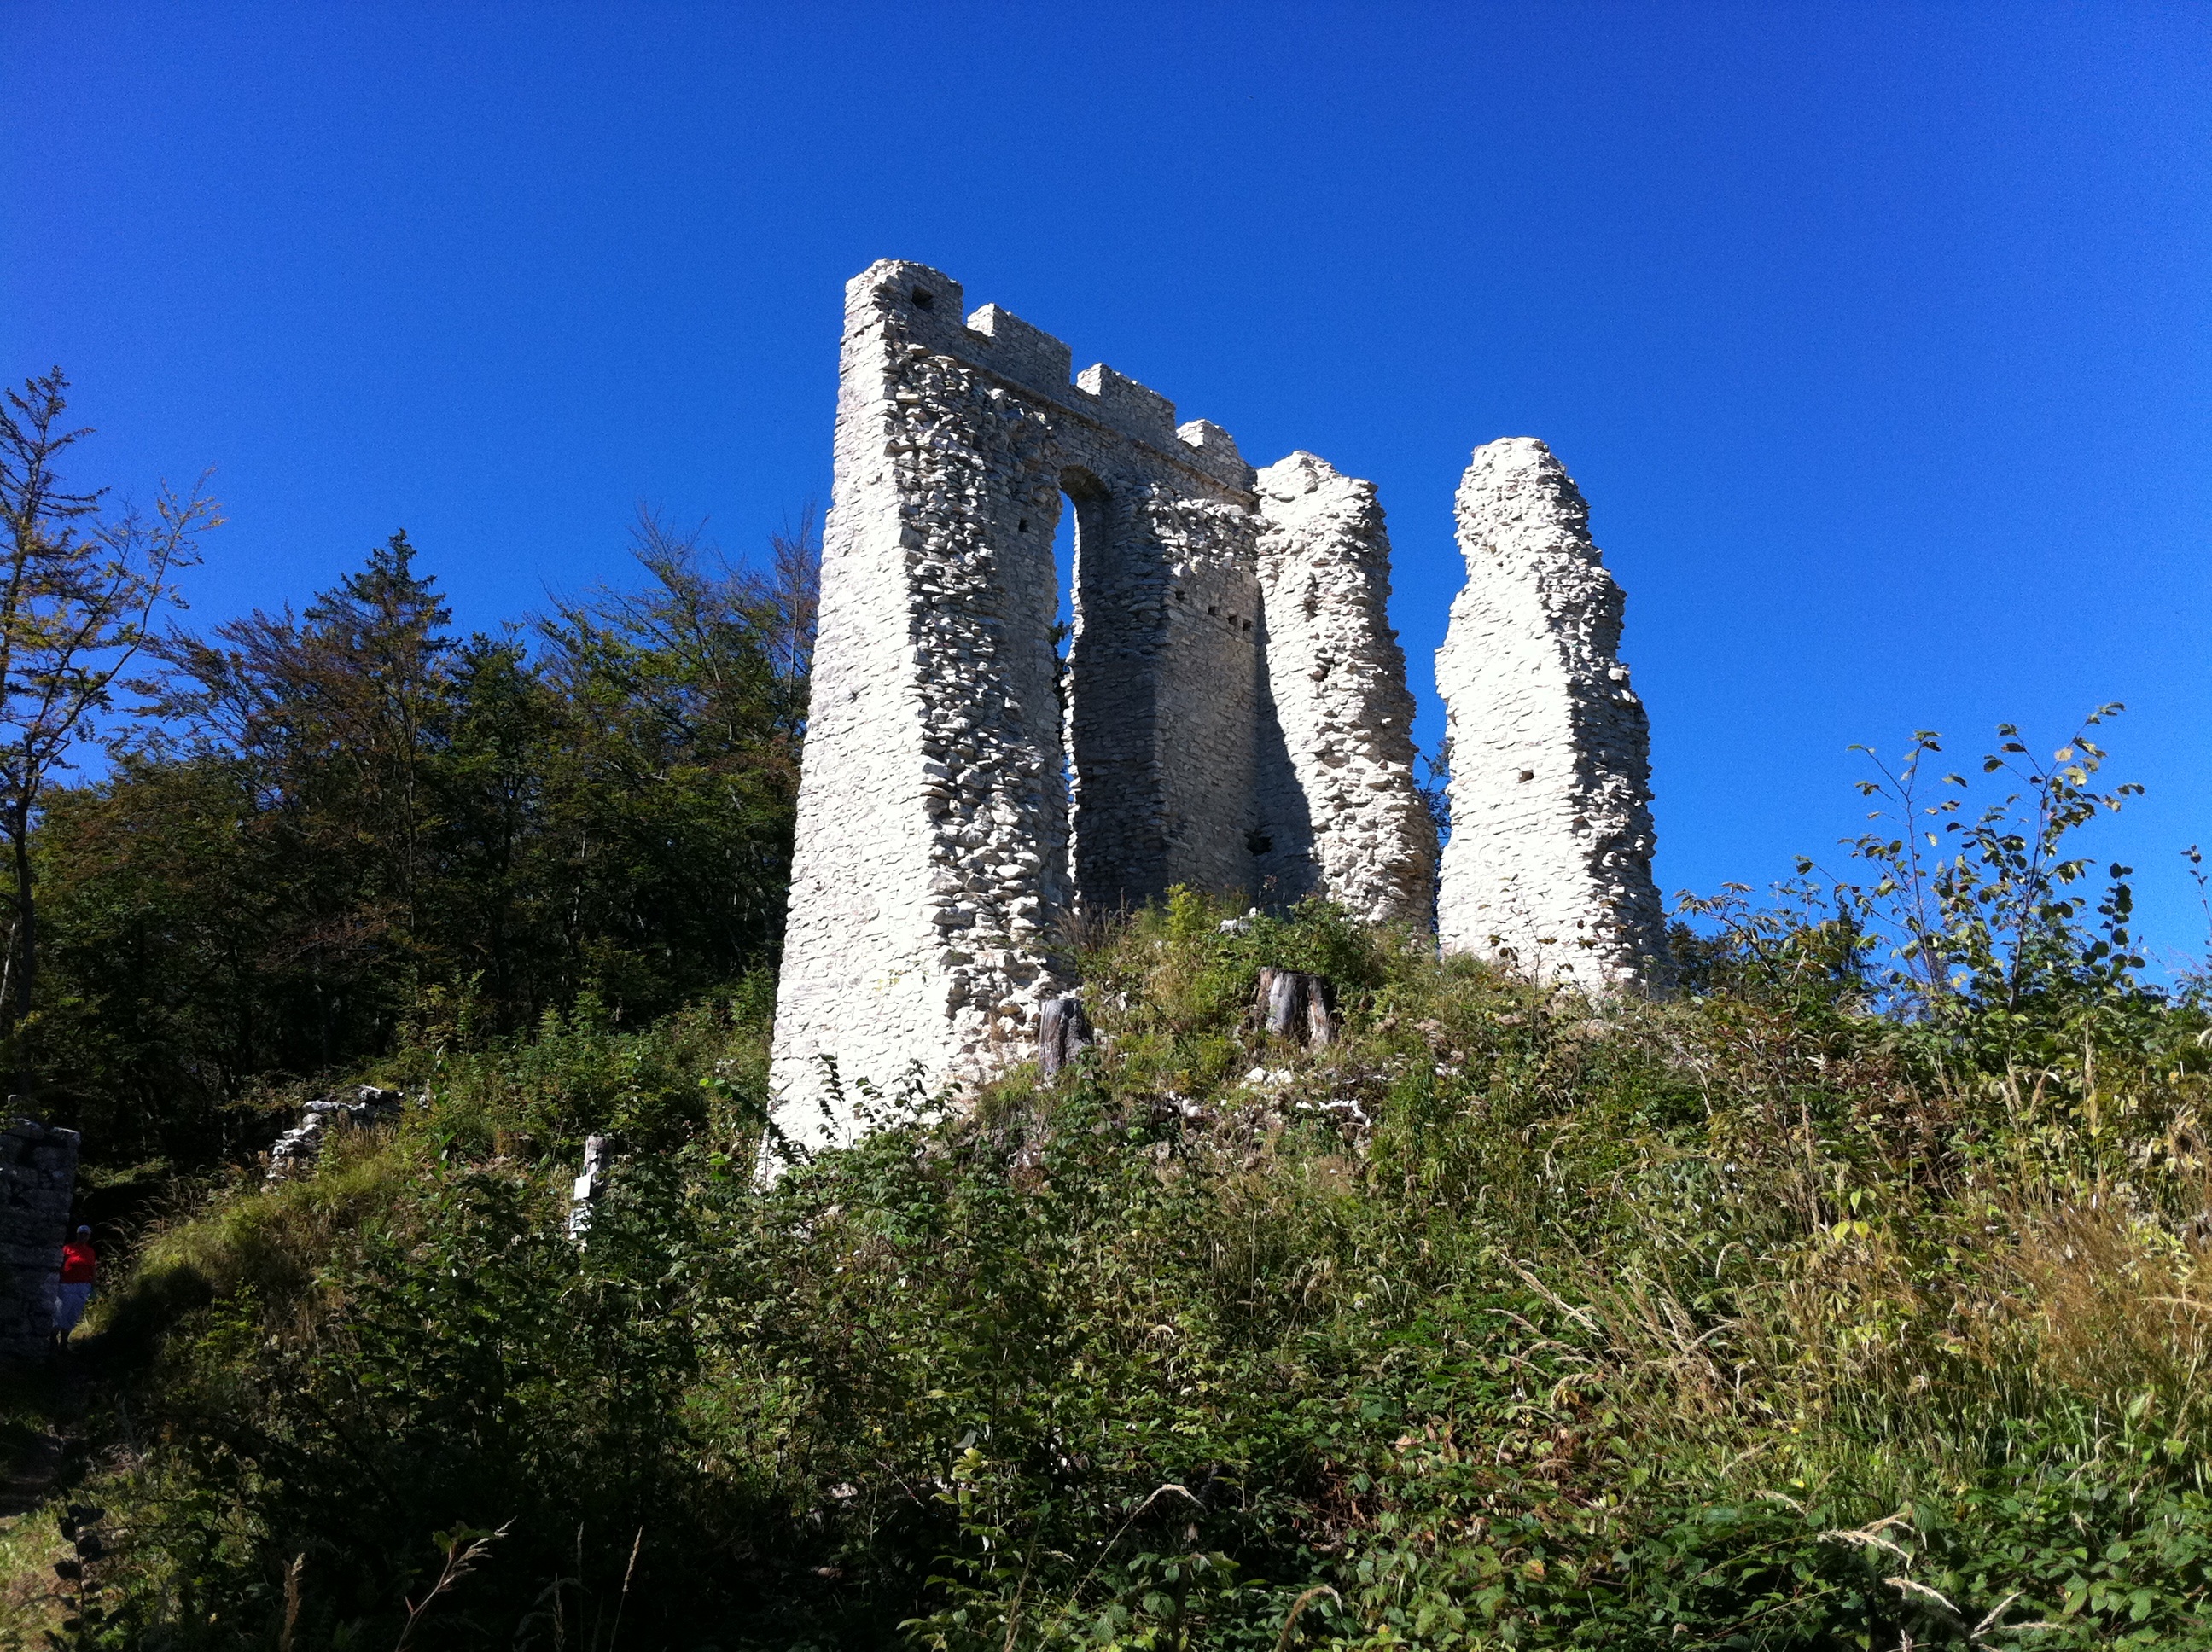
tree, mountain, building, wall, tower, landmark, ruin, ruins